Deep-submergence rescue vehicle

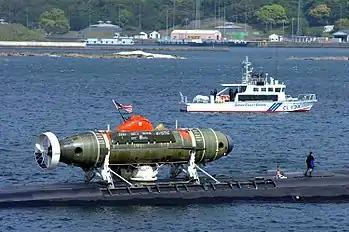
The US Navy's docked to a attack submarine

A deep-submergence rescue vehicle (DSRV) is a type of deep-submergence vehicle used for rescue of personnel from disabled submarines and submersibles. While DSRV is the term most often used by the United States Navy, other nations have different designations for their equivalent vehicles.